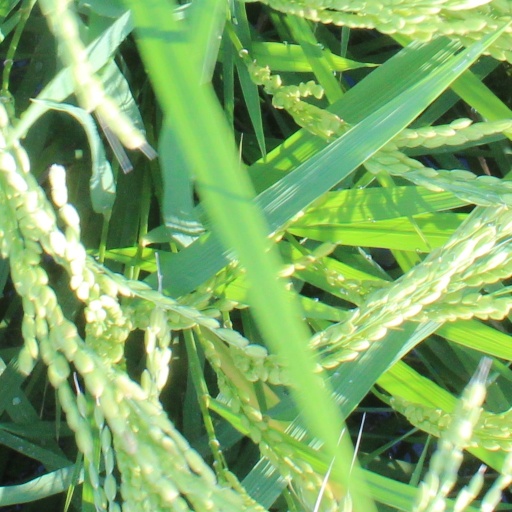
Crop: rice